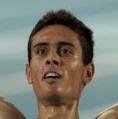
Age: 24